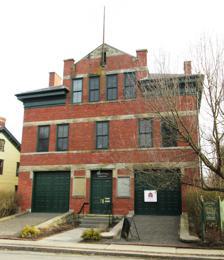
Building: Watts De Peyster Fireman's Hall
Country: United States of America
Year built: 1898
United States historic place Watts De Peyster Fireman's Hall U.S. National Register of Historic Places U.S. National Historic Landmark District Contributing Property North (front) facade, 2019 Show map of New York Show map of the United States Interactive map showing the location of Peyster’s Fireman Hall Location Tivoli , NY Nearest city Kingston Coordinates 42°03′32″N 73°54′41″W / 42.05889°N 73.91139°W / 42.05889; -73.91139 Built 1898 Architect Michael O'Connor Architectural style Richardsonian Romanesque NRHP reference No. 89002005 Added to NRHP November 16, 1989 The Watts De Peyster Fireman's Hall is located on Broadway in the village of Tivoli, New York . John Watts De Peyster , a resident, paid for it and gave it to the village for its fire department in 1898. It is a brick "storefront" firehouse, a type of fire station more commonly seen in cities at the time than small rural villages like Tivoli. Since the construction of a new firehouse in 1986 it has been the village hall. In 1989 it was listed on the National Register of Historic Places , and three years later it also became a contributing property to the Hudson River Historic District , a National Historic Landmark . History Tivoli was incorporated as a village of the Town of Red Hook in 1872, after a period of tremendous growth due to commerce along the Hudson River . Two smaller existing settlements, Upper Red Hook Landing and Madalin, were combined in the new municipality. As soon as the village came into existence, its government discussed the need for a new firehouse to serve the community. These discussions continued for a quarter-century, during which its commercial importance began to decline. In 1896 the Village Board passed legislation creating a fire department and calling a special election to decide how it would be financed. Two years later John Watts De Peyster , a wealthy resident of the area and village president as well as an influential authority on firefighting, saved the village the trouble by hiring local architect Michael O'Connor to design a new firehouse. Once it was built, he leased it to the village. In 1900, during a tax dispute with the village, he barred the board from meeting there. He had also threatened to close the firehouse if his estranged son, who had been elected village president, was allowed in the building. Seven years later, upon his death, the lease passed to a local orphanage he had founded. That arrangement lasted until 1921, when his descendants bought the lease from the orphanage and donated the building to the village. Since 1986, when a new firehouse was built, the building has been the location of the Tivoli Village Offices and Tivoli Free Library , as well as the Tivoli Bays Visitor Center of the Hudson River National Estuarine Research Reserve. The Watts de Peyster Fireman's Hall was restored and renovated in 1994. Building The firehouse is a three-story building, three bays wide by four deep, on a half-acre (2,000 m 2 ) lot in downtown Tivoli. It is faced in brick laid in English bond with contrasting stone courses at the floor levels. The hipped slate roof is pierced by a dormer with gabled parapet top, four chimneys and a round turreted tower rising from the southwest corner. The roofline's cornice is broken in front by the dormer. On the northern (front) facade , the first floor has two former garage openings, now filled with paneled wooden doors, and a regular entrance between them. The course above them consists of stone blocks with oak leaves, a traditional European symbol in heraldry for firefighters. A cornerstone gives the architect, builder and date of construction, and a marble dedication plaque memorializes Watts and de Peyster. The stone basement is visible along the side and rear elevations. Inside, the first floor is divided into the two large bays used originally for fire engines , with plaster walls, wainscoting , pressed tin ceilings and wooden-plank floors. The second floor, used originally as meeting rooms, has similar finishing as well as thin cast iron columns in its largest room. All rooms have their original carved mantel and fireplace cover. The third floor is a single large room with two large wood braces supporting the ceiling. There is one outbuilding, a garage built during the mid-20th century. It is not considered a contributing property . Tivoli Bays Visitor Center of the Hudson River National Estuarine Research Reserve (HRNERR) Tivoli Bays is one of four coastal wetlands that comprise the Hudson River Reserve (HR), in the National Estuarine Research Reserve System (NERR) . The HRNERR Tivoli Bays Visitor Center and Doorway to the Bays exhibit for the Tivoli Bays unit of the HRNERR are housed in Watts de Peyster Fireman's Hall. The Visitor Center and exhibit are depicted as "i" (Information) located on Kidd Lane on the map of the Tivoli Bays unit of the HRNERR . A nature trail leading to a canoe launch begins behind the building. See also Hudson Valley portal References